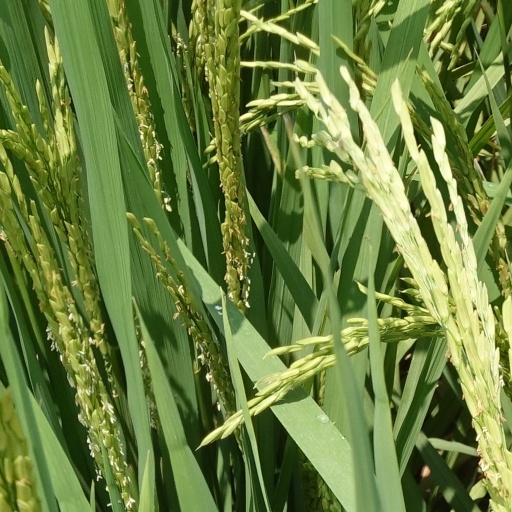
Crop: rice